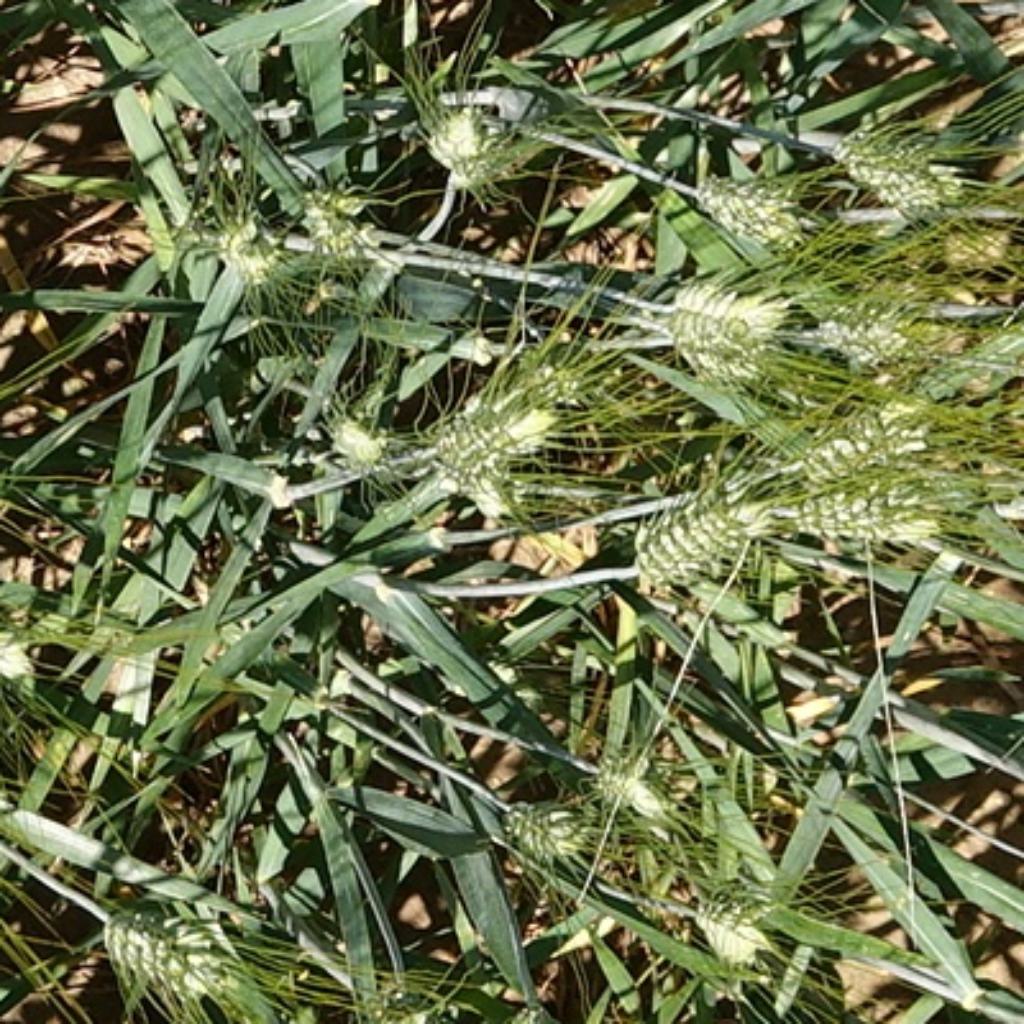
Country: France
Location: Gréoux
Wheat development stage: Filling